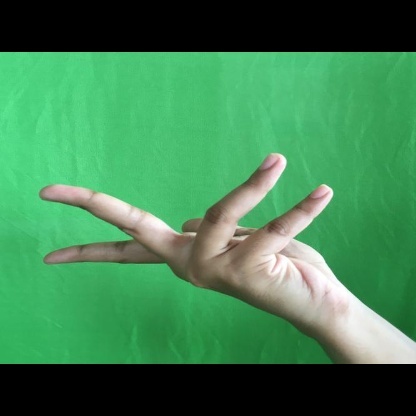
Mudra: Alapadmam